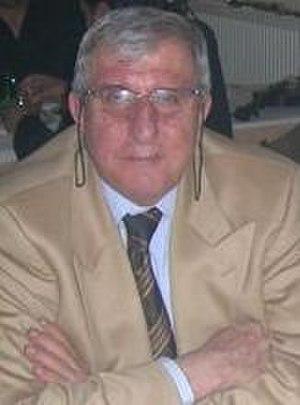
Fethi Heper, né le 3 février 1944 à Eskişehir, est un joueur de football turc qui évoluait au poste d'attaquant.